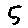
Label: 5